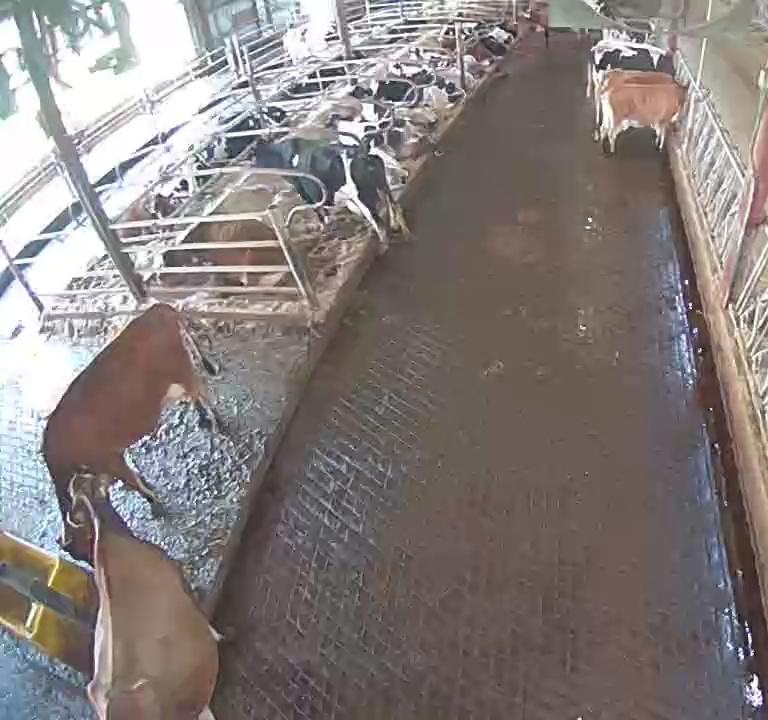
Number of cows: 15